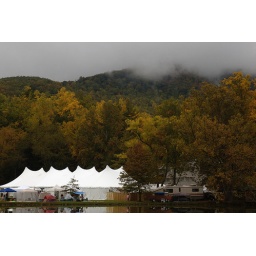
The clouds settle in on the mountains over Lake Eden.